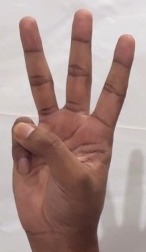
ASL sign: W